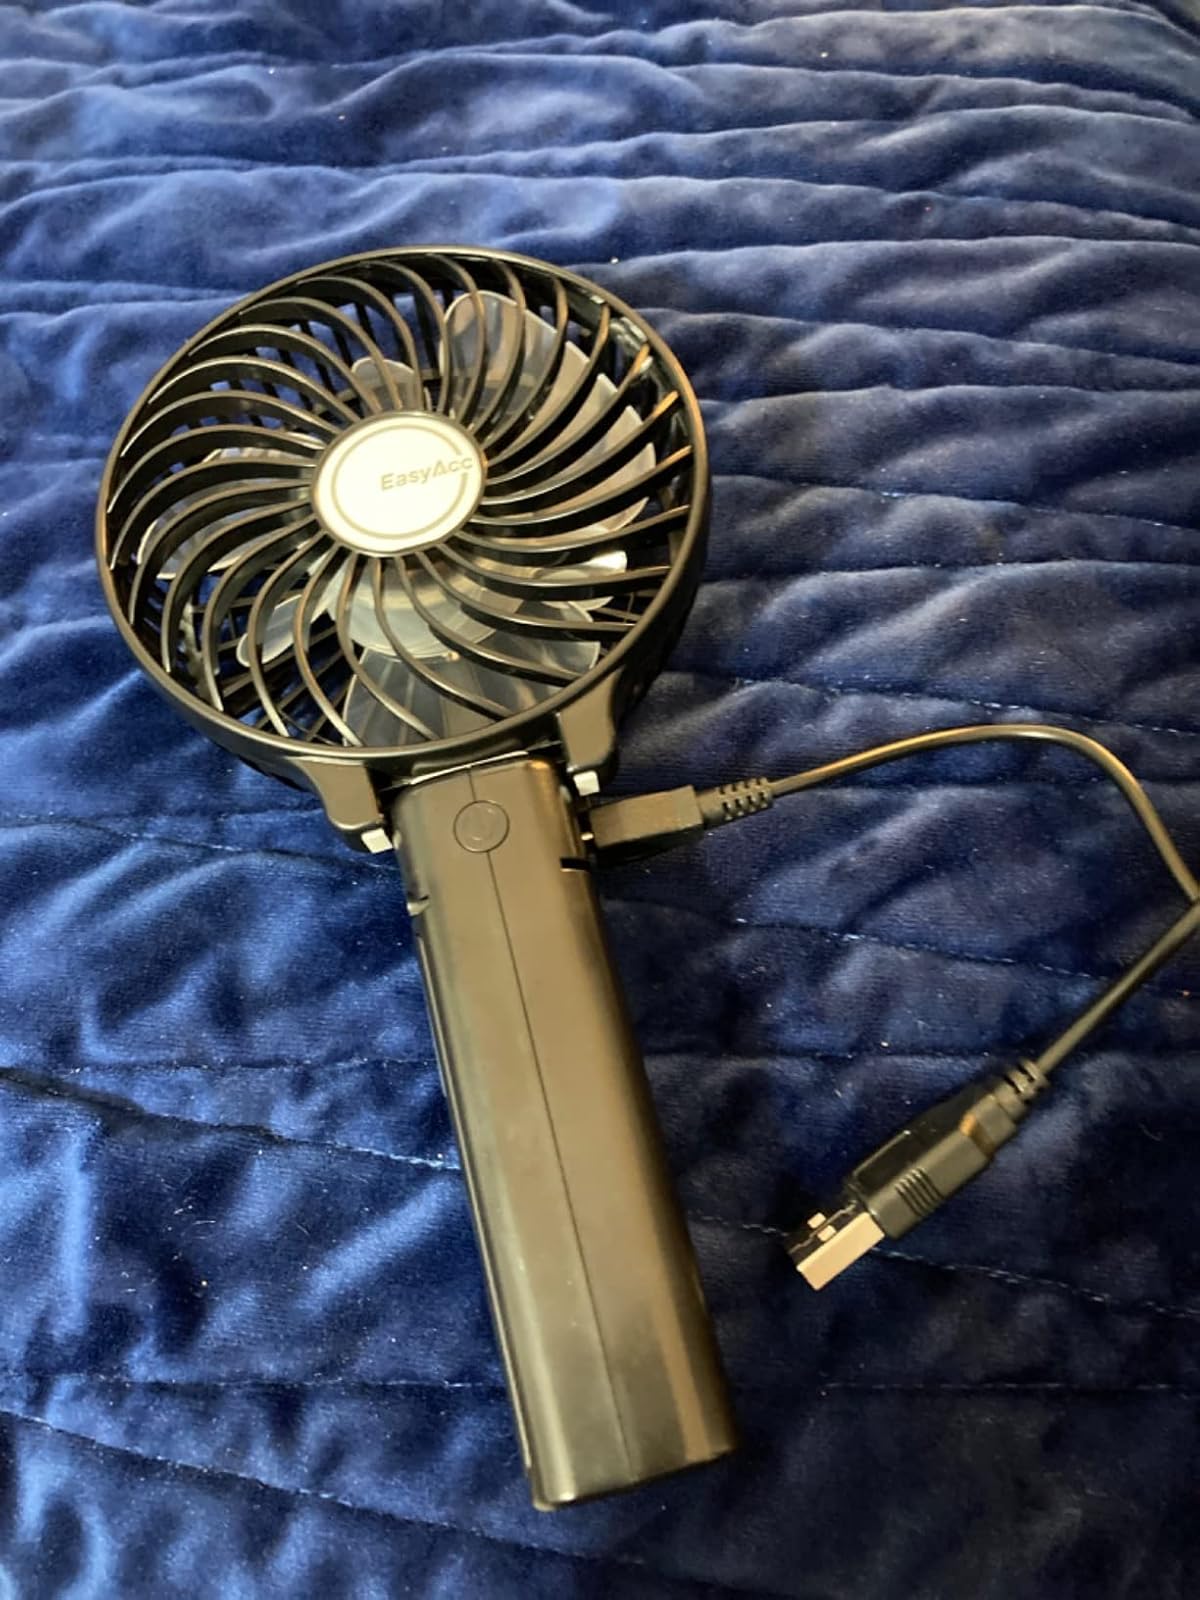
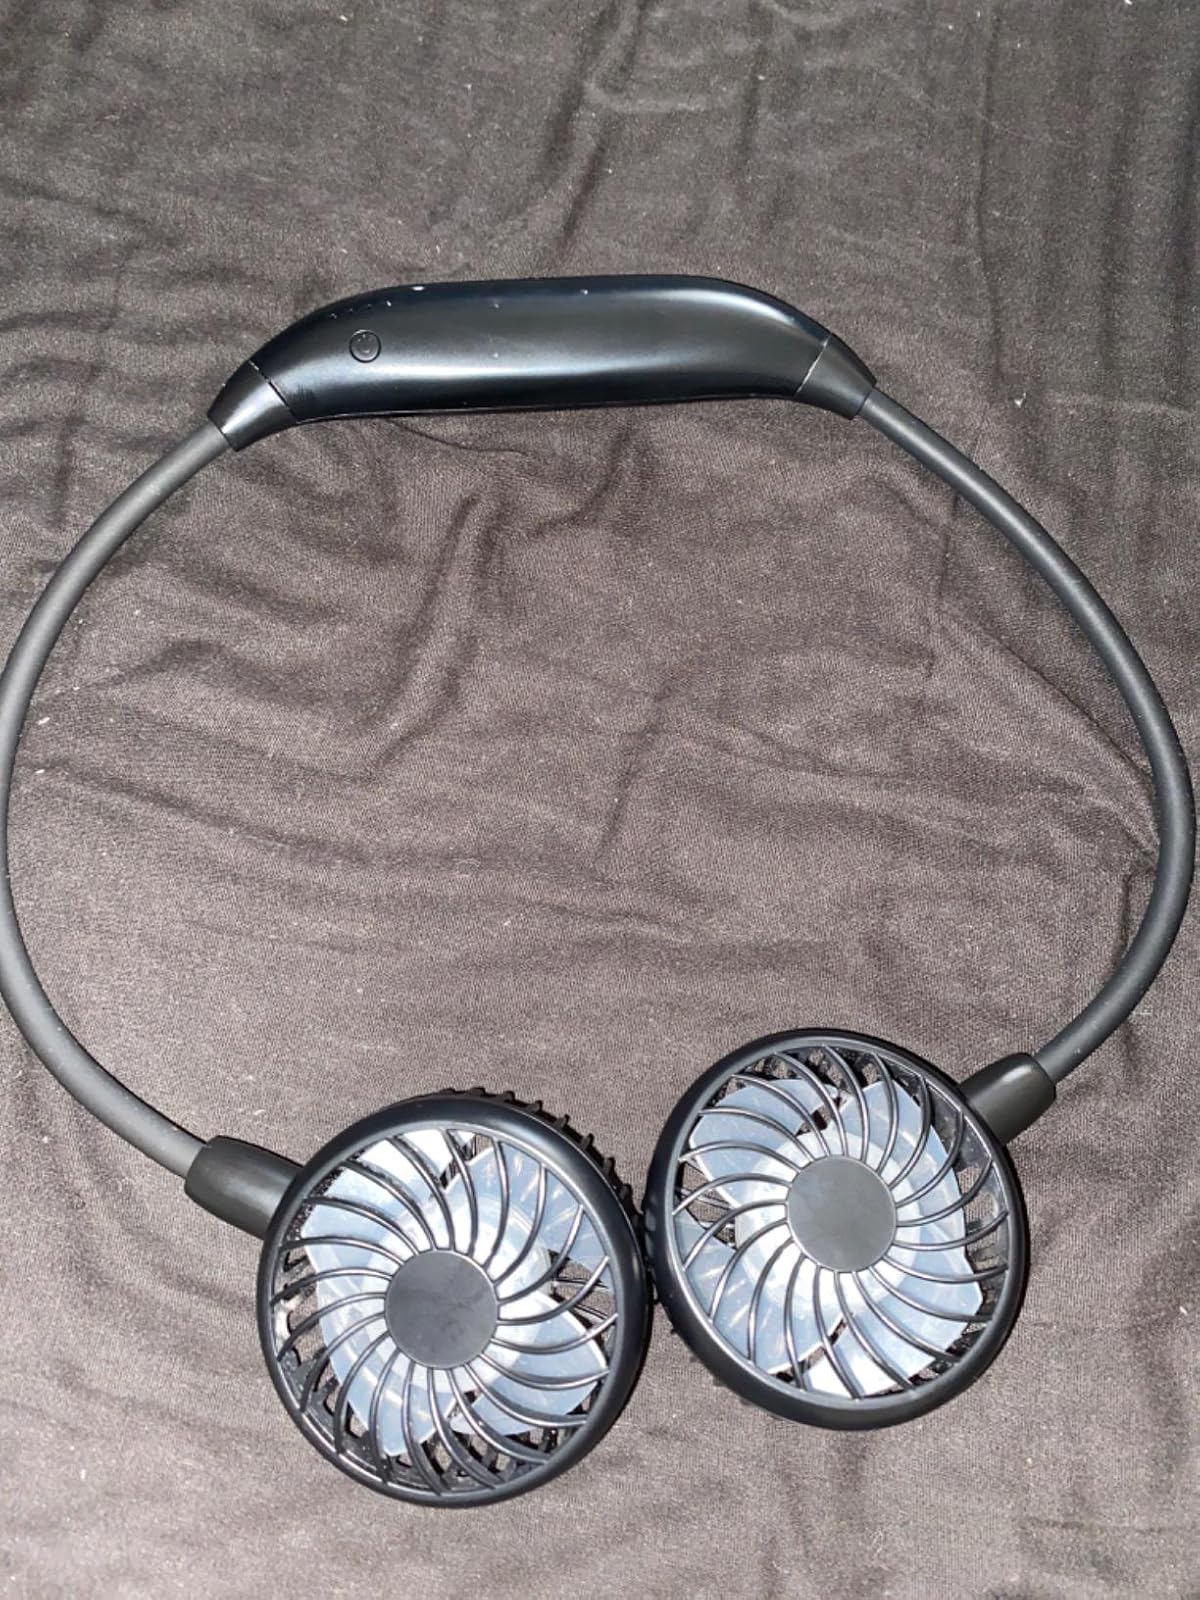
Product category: fan
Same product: no